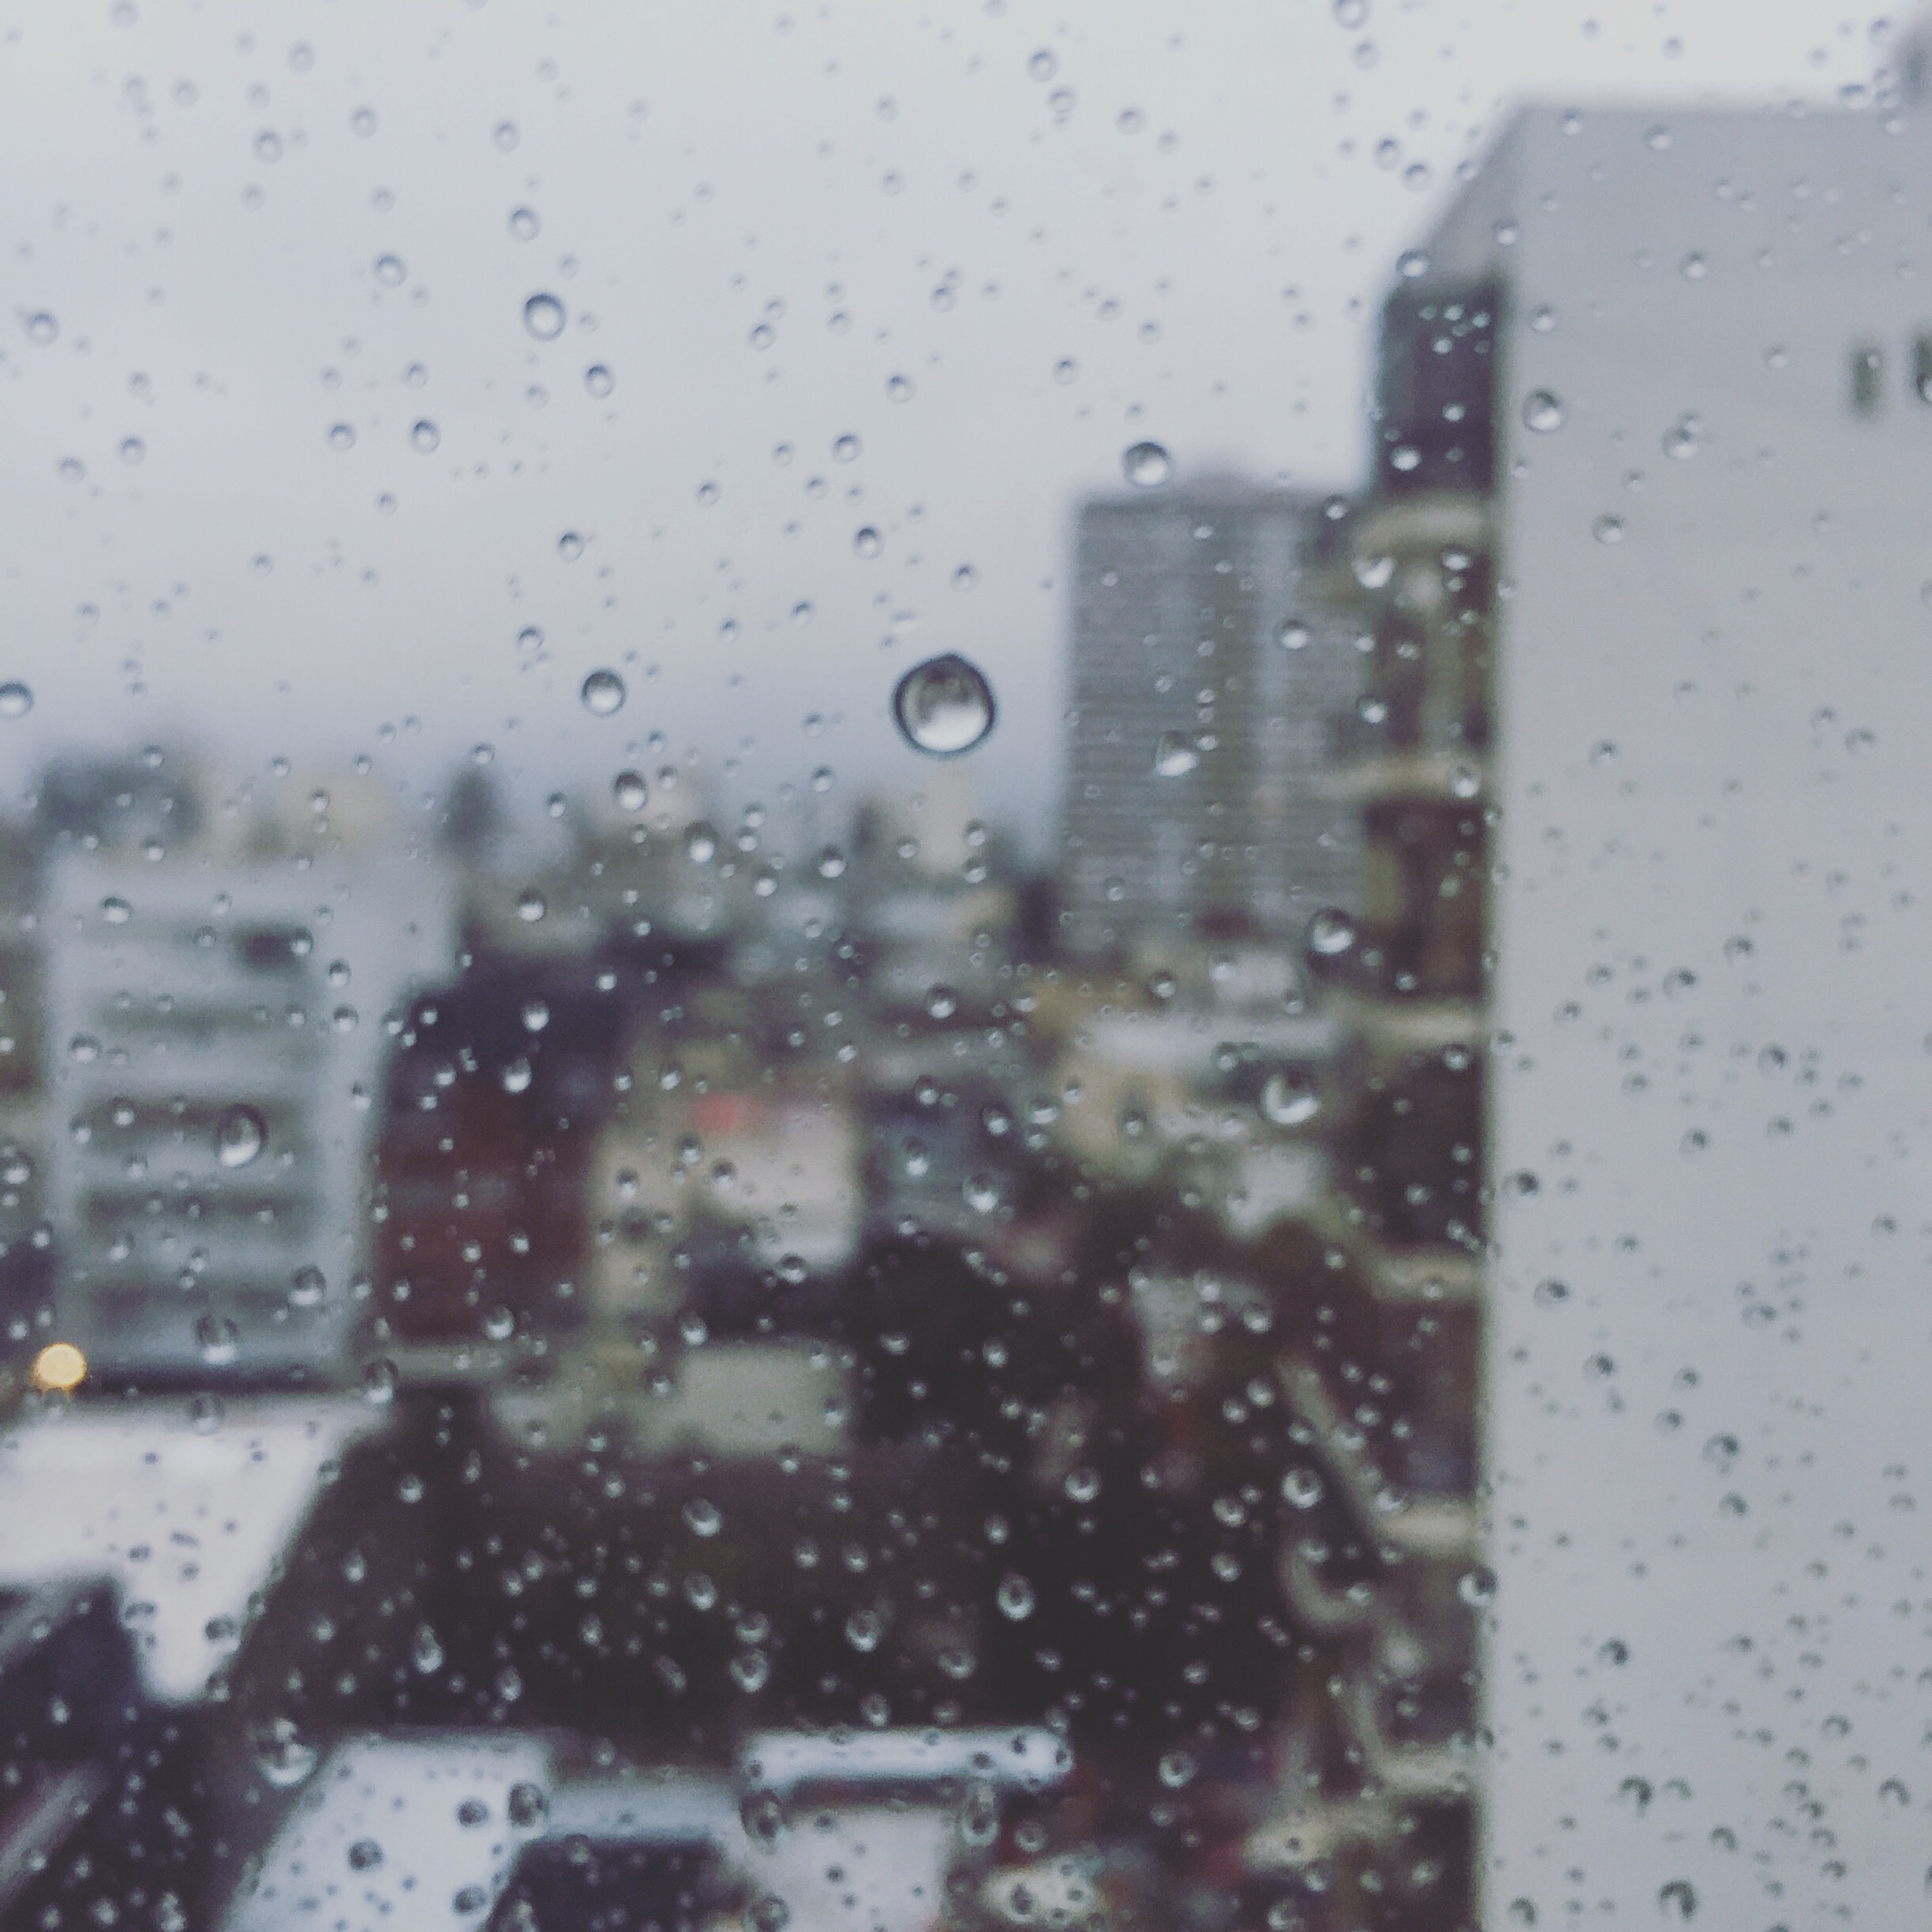
iphone, snow, rain, weather, instagram, argentina, blizzard, iphoneography, project365, squareformat, freezing, rodrigoparedes, buenosaires, ar, 160378, 160378com, www160378com, iphone6plus, 179, winter storm, rain and snow mixed